Stony Brook Seawolves football

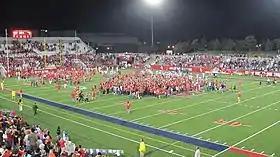
Stony Brook fans storm the field after beating Colgate 32–31 during Homecoming in 2012.

Stony Brook lost its first two games in 2011 to FBS teams, falling to UTEP 31–24 in overtime after allowing 21 unanswered points and being routed 35–7 by Buffalo. The Seawolves fell to 0–3 by losing to Brown 21–20 in the home opener. Then, Stony Brook began a program-record nine-game winning streak, beating Lafayette 37–20 in the conference opener and scoring at least 40 points in each game for the rest of the regular season. The Seawolves set the Big South single-game points record by crushing Gardner-Webb 76–28 and defeated Liberty 41–31 in the "de facto" Big South Championship Game to earn the conference's automatic bid to the FCS playoffs, Stony Brook's first. In the first round of the 2011 FCS Playoffs, Stony Brook paired up against in-state rivals Albany, coming back from an 18-point deficit to defeat the Great Danes 31–28 in front of a then-record-setting crowd of 8,286, capped off by a game-sealing interception from safety Dominick Reyes. In the second round, Stony Brook lost 34–27 to top-seeded Sam Houston State to end the season at 9–4 (6–0 Big South).